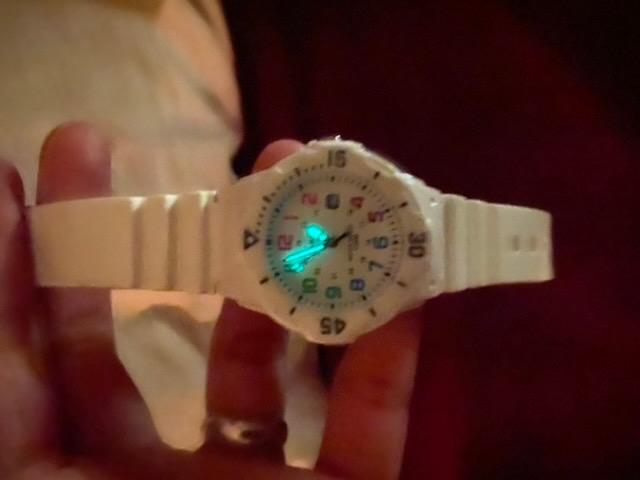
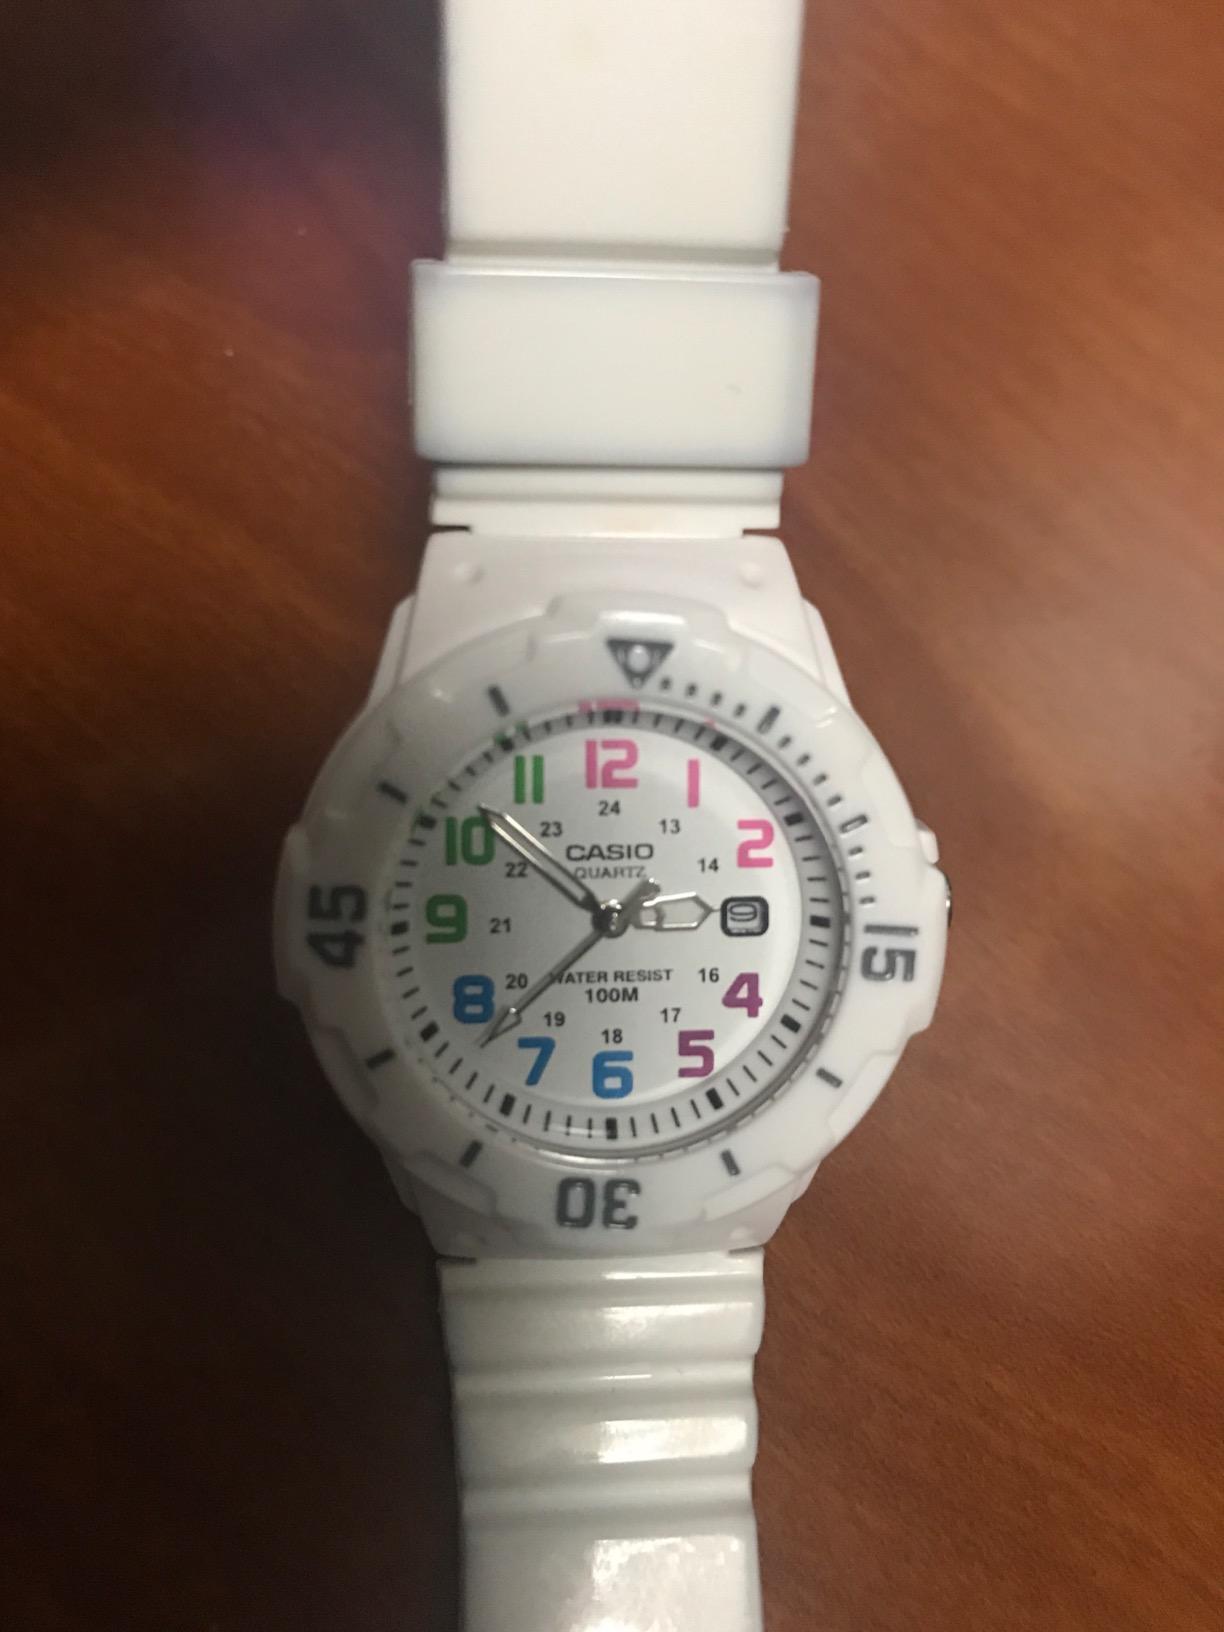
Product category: accessories_watch
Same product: yes